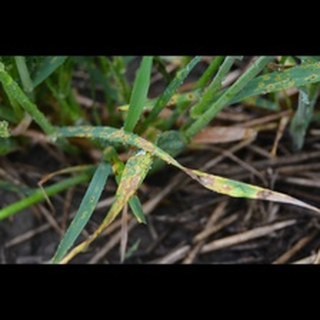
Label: wheat_leaf_blight